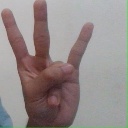
अक्षर: क्ष